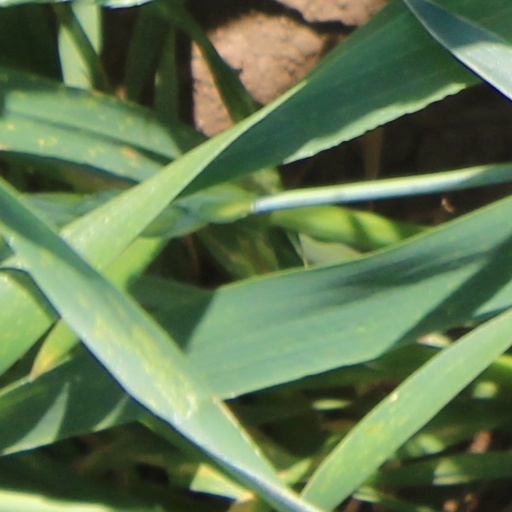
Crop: wheat